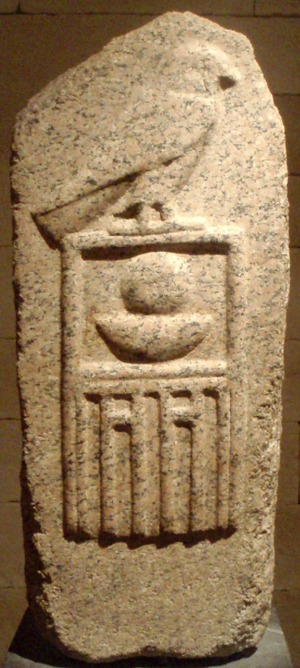
La IIᵉ dynastie pharaonique s'étend d'environ -2850 ou -2828 ou -2793 à -2687 ou -2740 ou -2682 ou -2663 ou -2647.
L’histoire de l’Égypte antique se caractérise par la longévité des institutions mises en place dès son commencement et qui, bien que n’étant pas restées totalement figées, ont résisté aux périodes les plus troubles. Au sommet de ces institutions se trouve le pharaon, roi et seul intermédiaire entre les hommes et les dieux, garant de l’ordre contre le chaos extérieur ou intérieur.